Blink Bonny

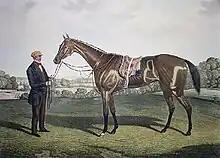
Blink Bonny. Etching by Charles Hunt & Son

Blink Bonny (1854–1862) was a British Thoroughbred racehorse and broodmare. In a career that lasted from 1856 to 1858, she ran twenty times and won fourteen races. She was the leading British two-year-old of 1856, when she won eight races including the Gimcrack Stakes at York. In 1857 Blink Bonny won five of her seven races and became the second filly, after Eleanor, to defeat the colts in The Derby. In the same season, racing against her own sex, she won The Oaks, the Lancashire Oaks, and the Park Hill Stakes.